Nikolai Yegipko

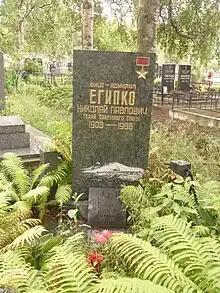
Yegipko's grave in the Serafimovskoe Cemetery in Saint Petersburg

Yegipko then took command of the "C-2". While the "C-2" was undergoing repairs in Saint-Nazaire, Yegipko received word that the French were planning to intern the submarine at the behest of the Nationalist faction. Yegipko navigated the vessel back to a Spanish port, and then transferred Republican materiel to Cartagena, successfully running the blockade of the Strait of Gibraltar, and sinking a ship on the way. For "courage and heroism in the performance of his military and international duty", Yegipko was, by order of the Supreme Soviet, awarded the title of Hero of the Soviet Union on 22 February 1939.